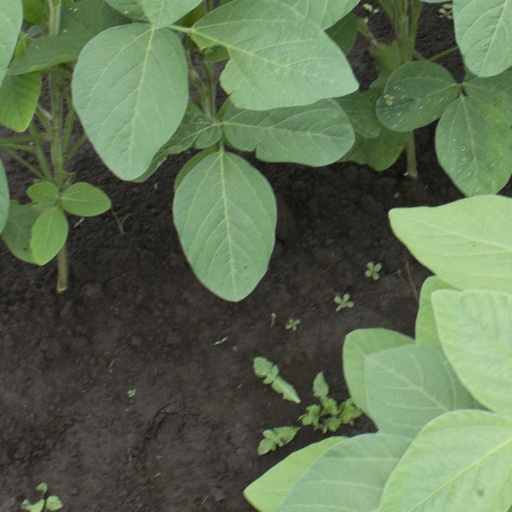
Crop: soybean